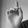
ASL letter: D